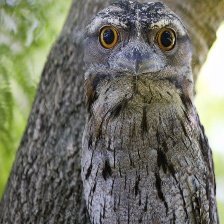
Species: TAWNY FROGMOUTH
Scientific name: PODARGUS STRIGOIDES